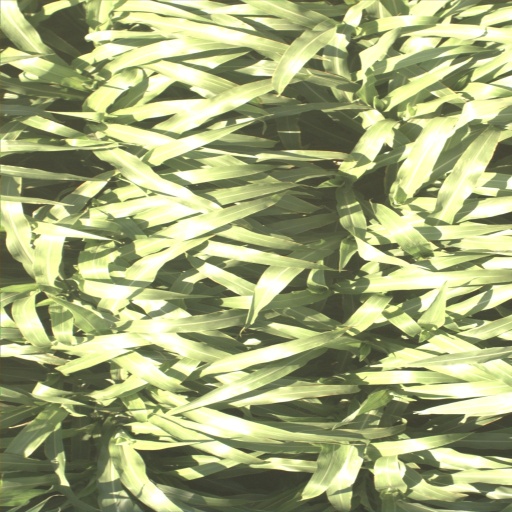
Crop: sorghum